Hösbach (river)

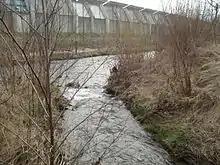
Hösbach shortly before its mouth

Hösbach is a river of Bavaria, Germany, at the market community Hösbach in the Aschaffenburg district in the "Regierungsbezirk" of Lower Franconia ("Unterfranken").